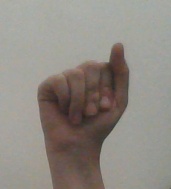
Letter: saad